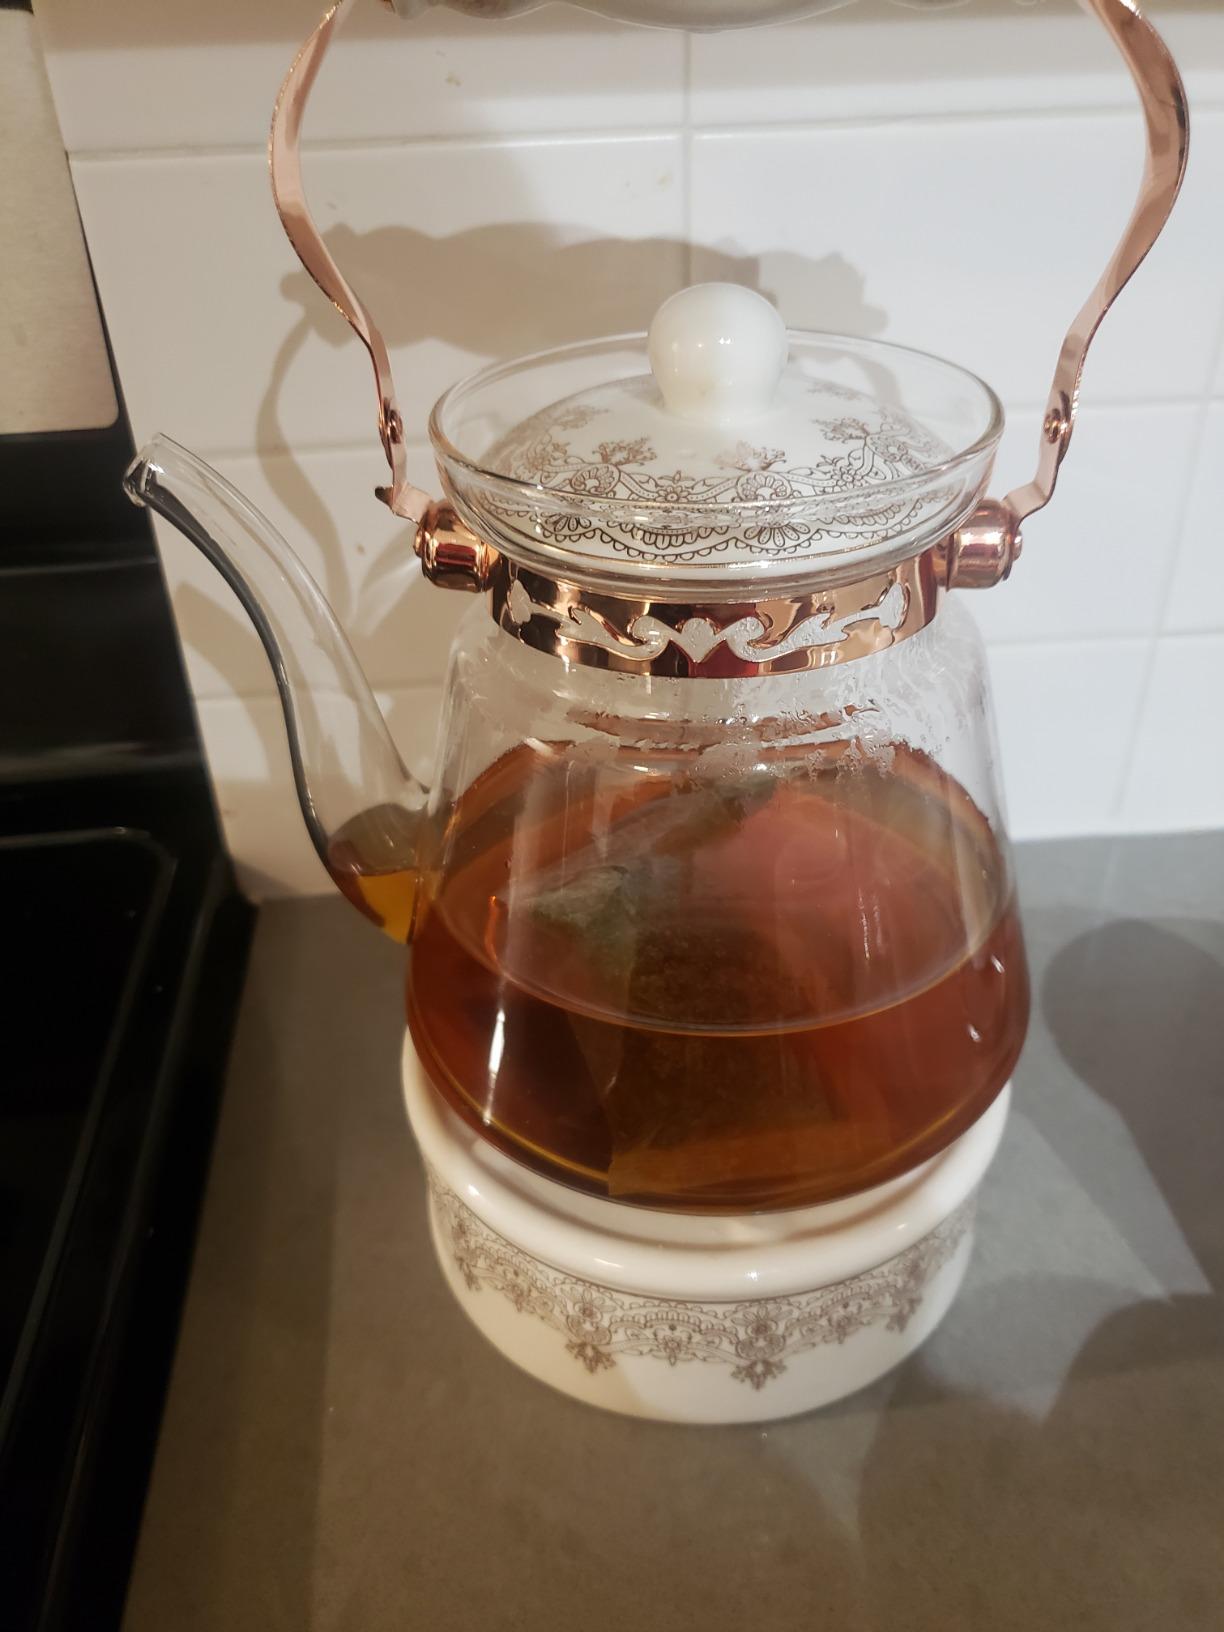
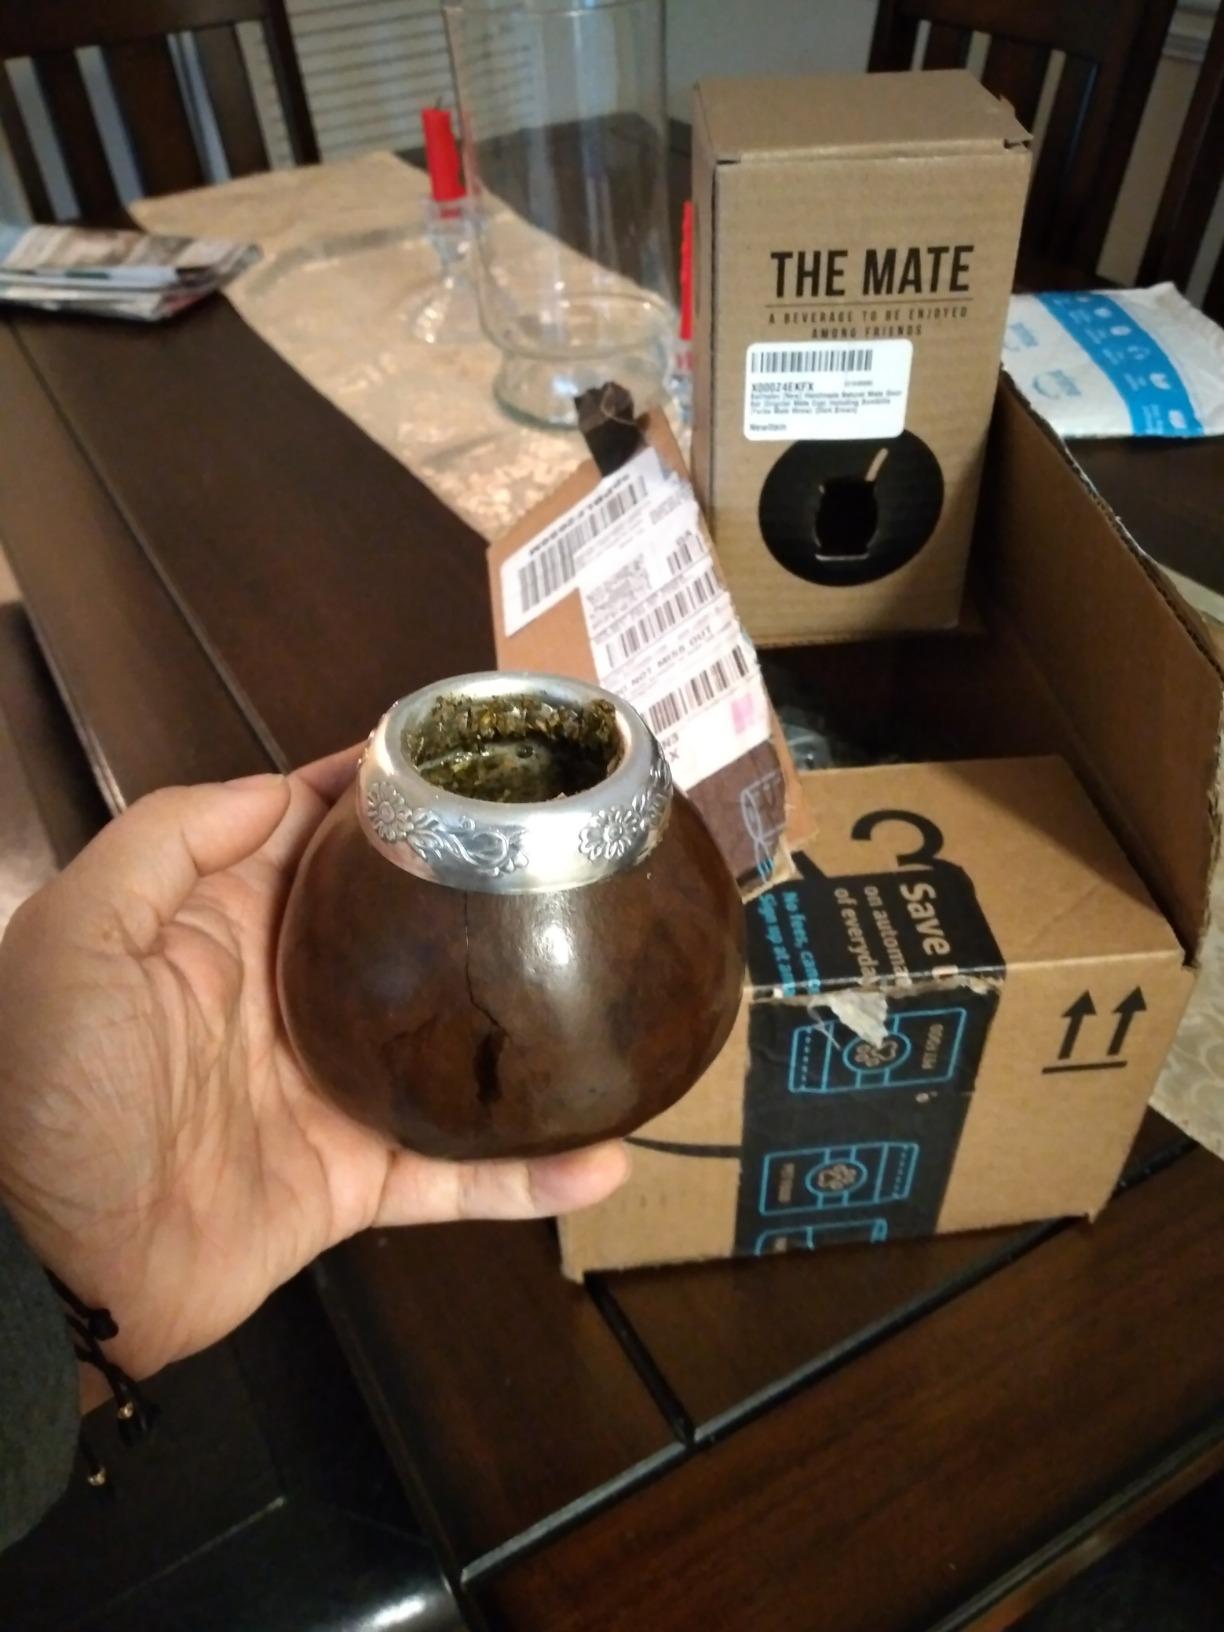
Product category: items_tea
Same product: no